Peacefield

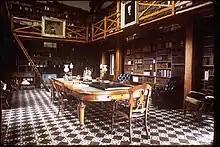
Interior of the Stone Library, a separate structure located next to the home

Brooks Adams, Charles Francis' youngest son, was the last member of the family to live at Peacefield. Upon his death in 1927, the house became a museum run by the Adams Memorial Society, until it was incorporated into the National Park Service in 1946.